Daniel McCallum

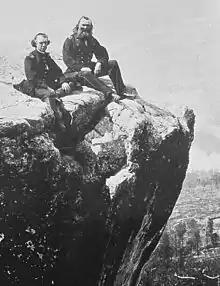
McCallum and Capt. Hurlbert on Lookout Mountain.

As general superintendent McCallum in 1855 designed an illustrative organization chart of the New York and Erie Railway, which is considered to be the first modern organization chart, which was compiled and drawn by the civil engineer George Holt Henshaw. On the chart is written, that the diagram represents a plan of organization, and exhibits the division of administrative duties and shows the number and class of employees engaged in each department, and is dated September 1855.